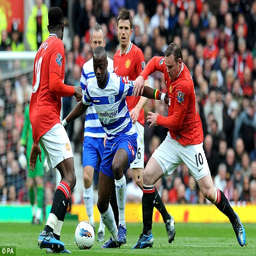
under pressure : football team dominated football team in the early stages of the game